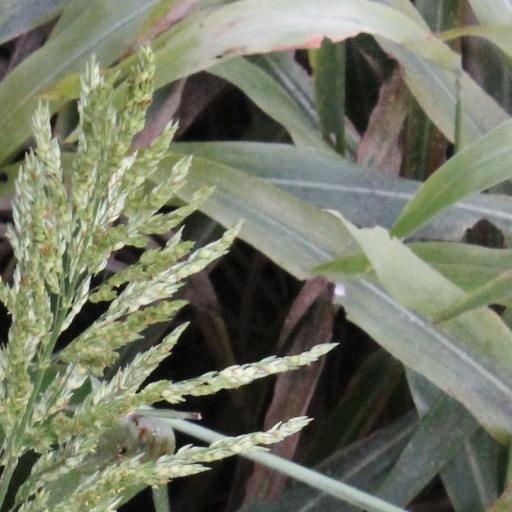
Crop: sorghum